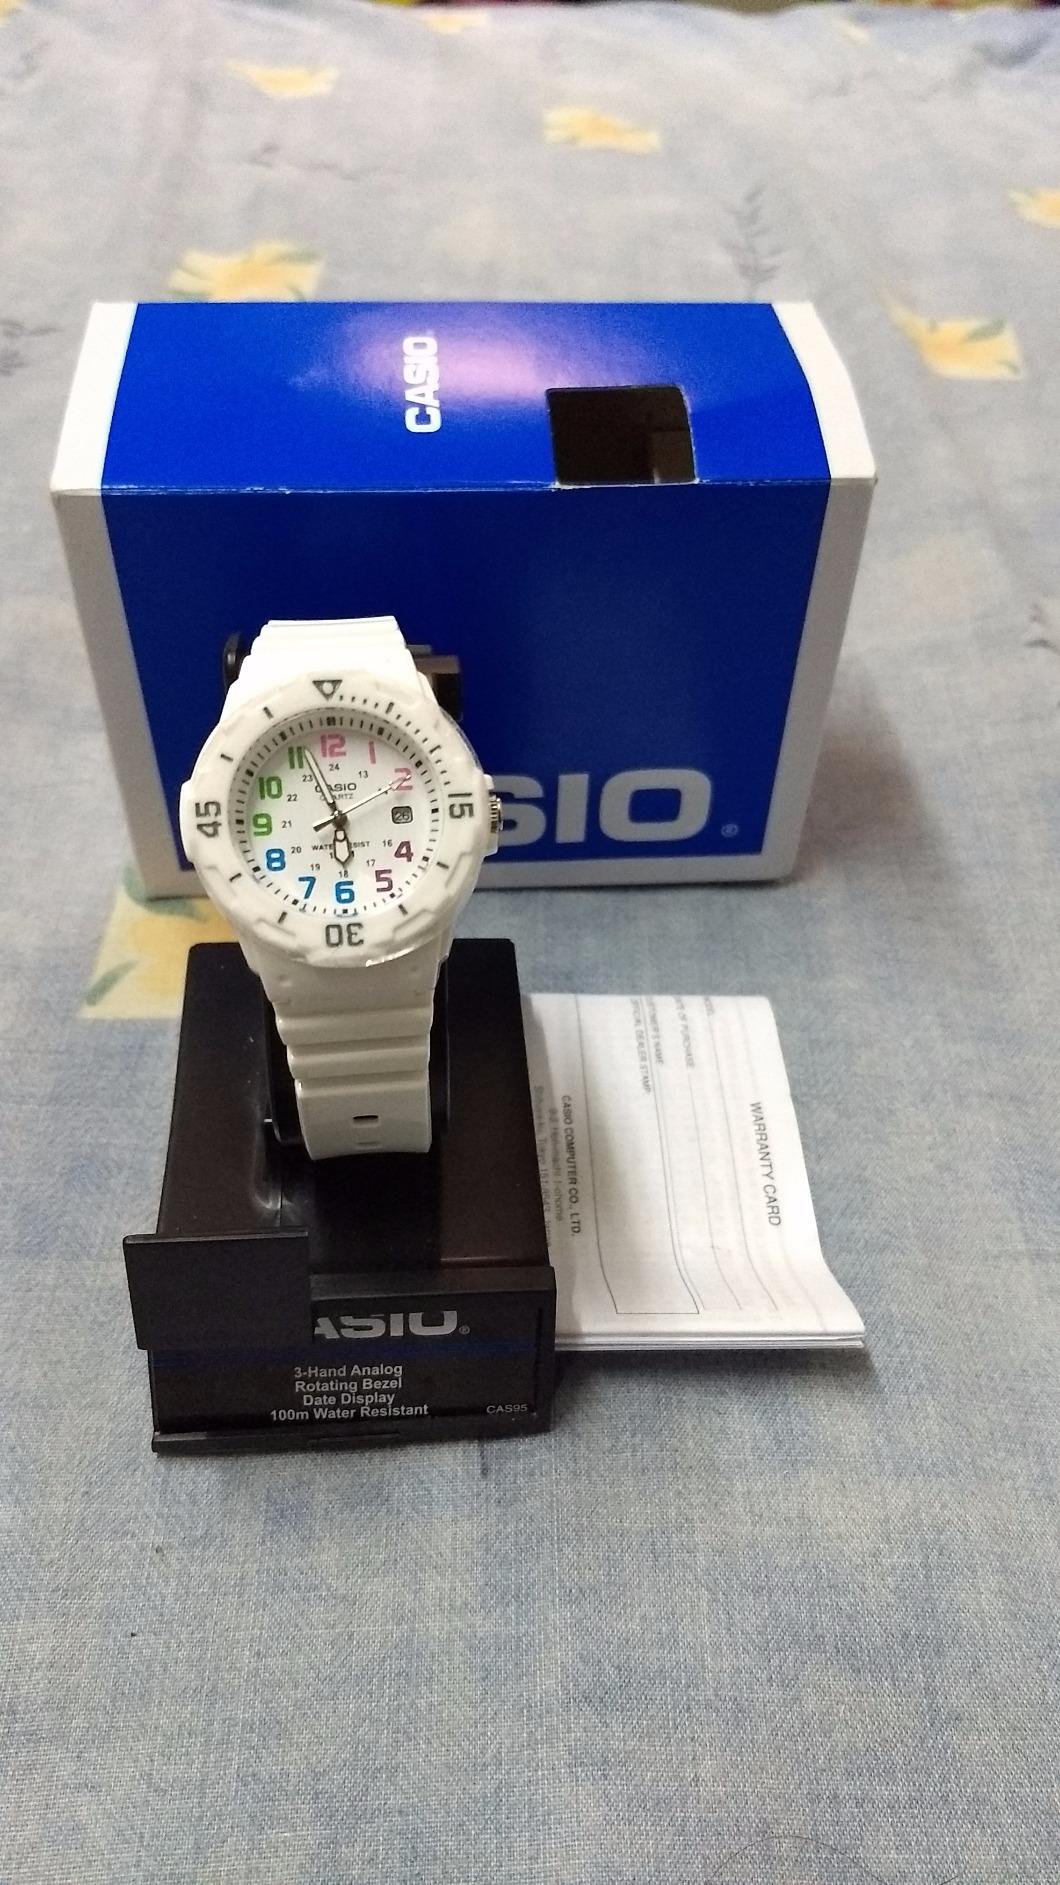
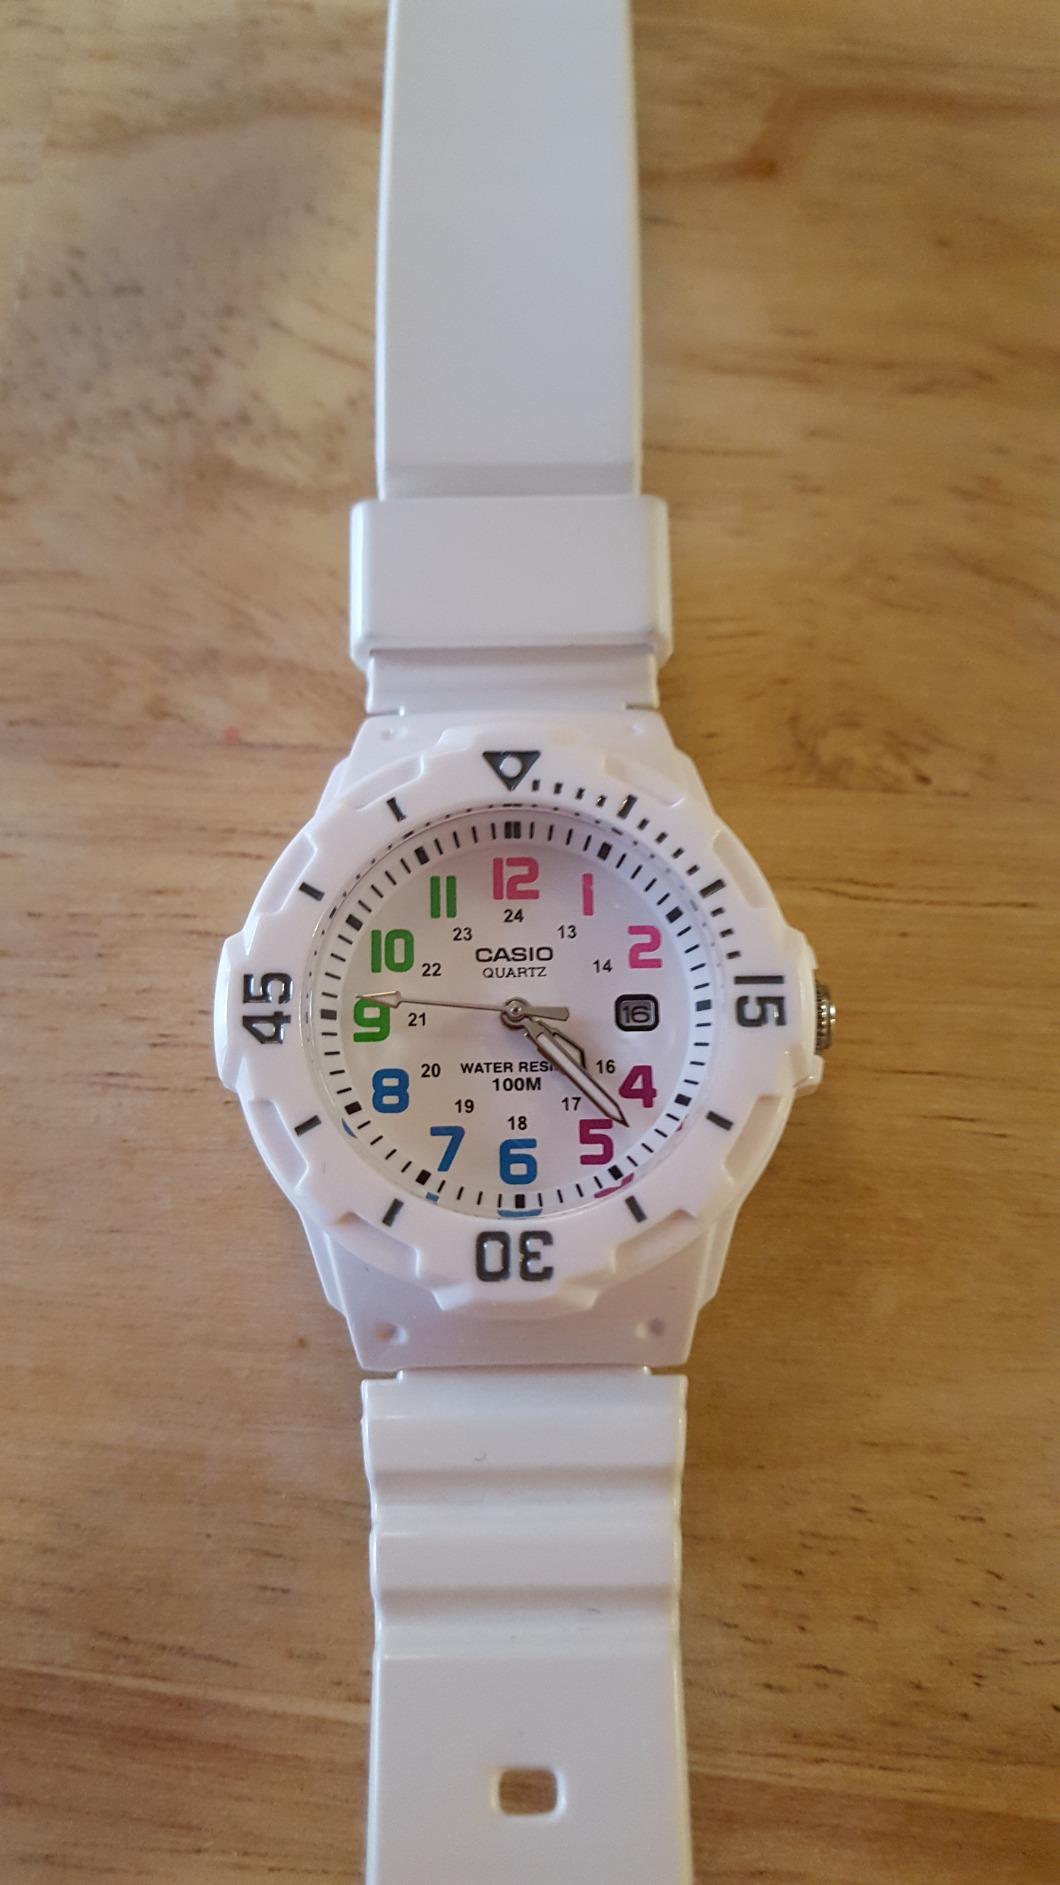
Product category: accessories_watch
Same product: yes